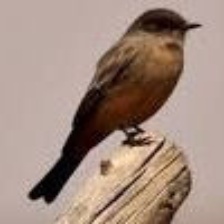
Species: SAYS PHOEBE
Scientific name: SAYORNIS SAYA